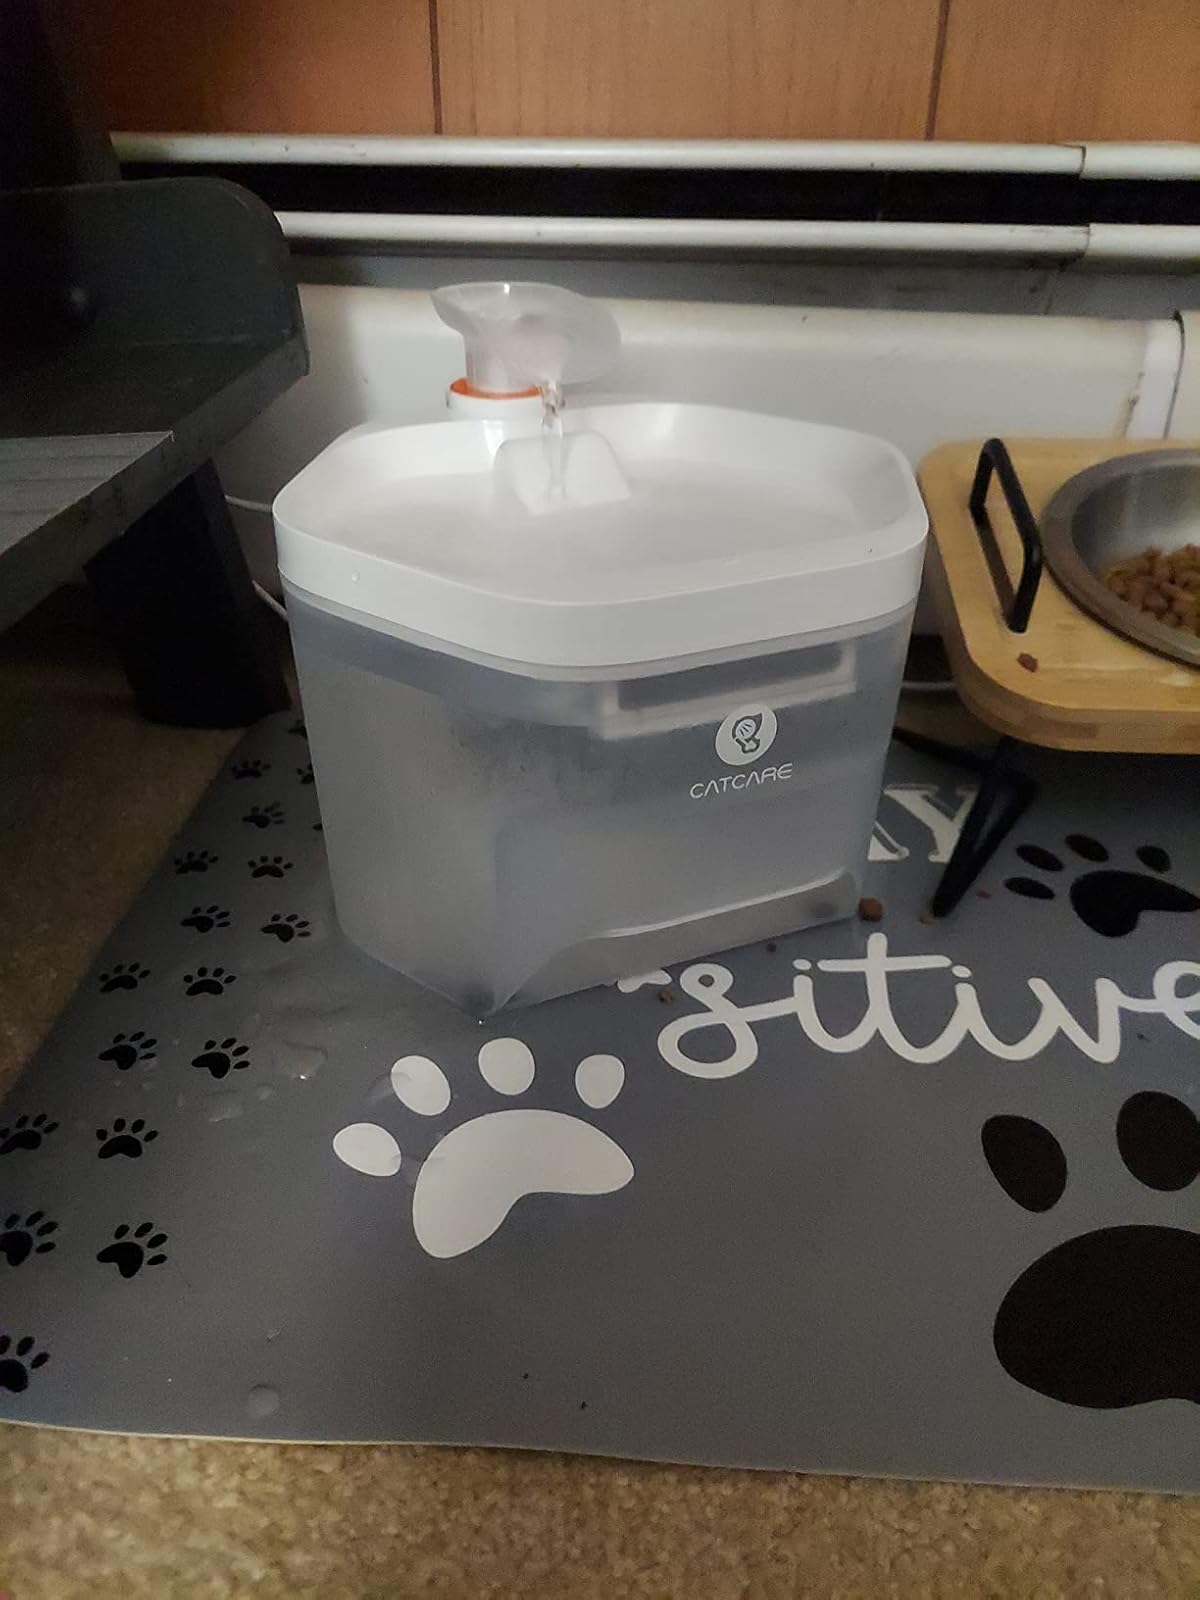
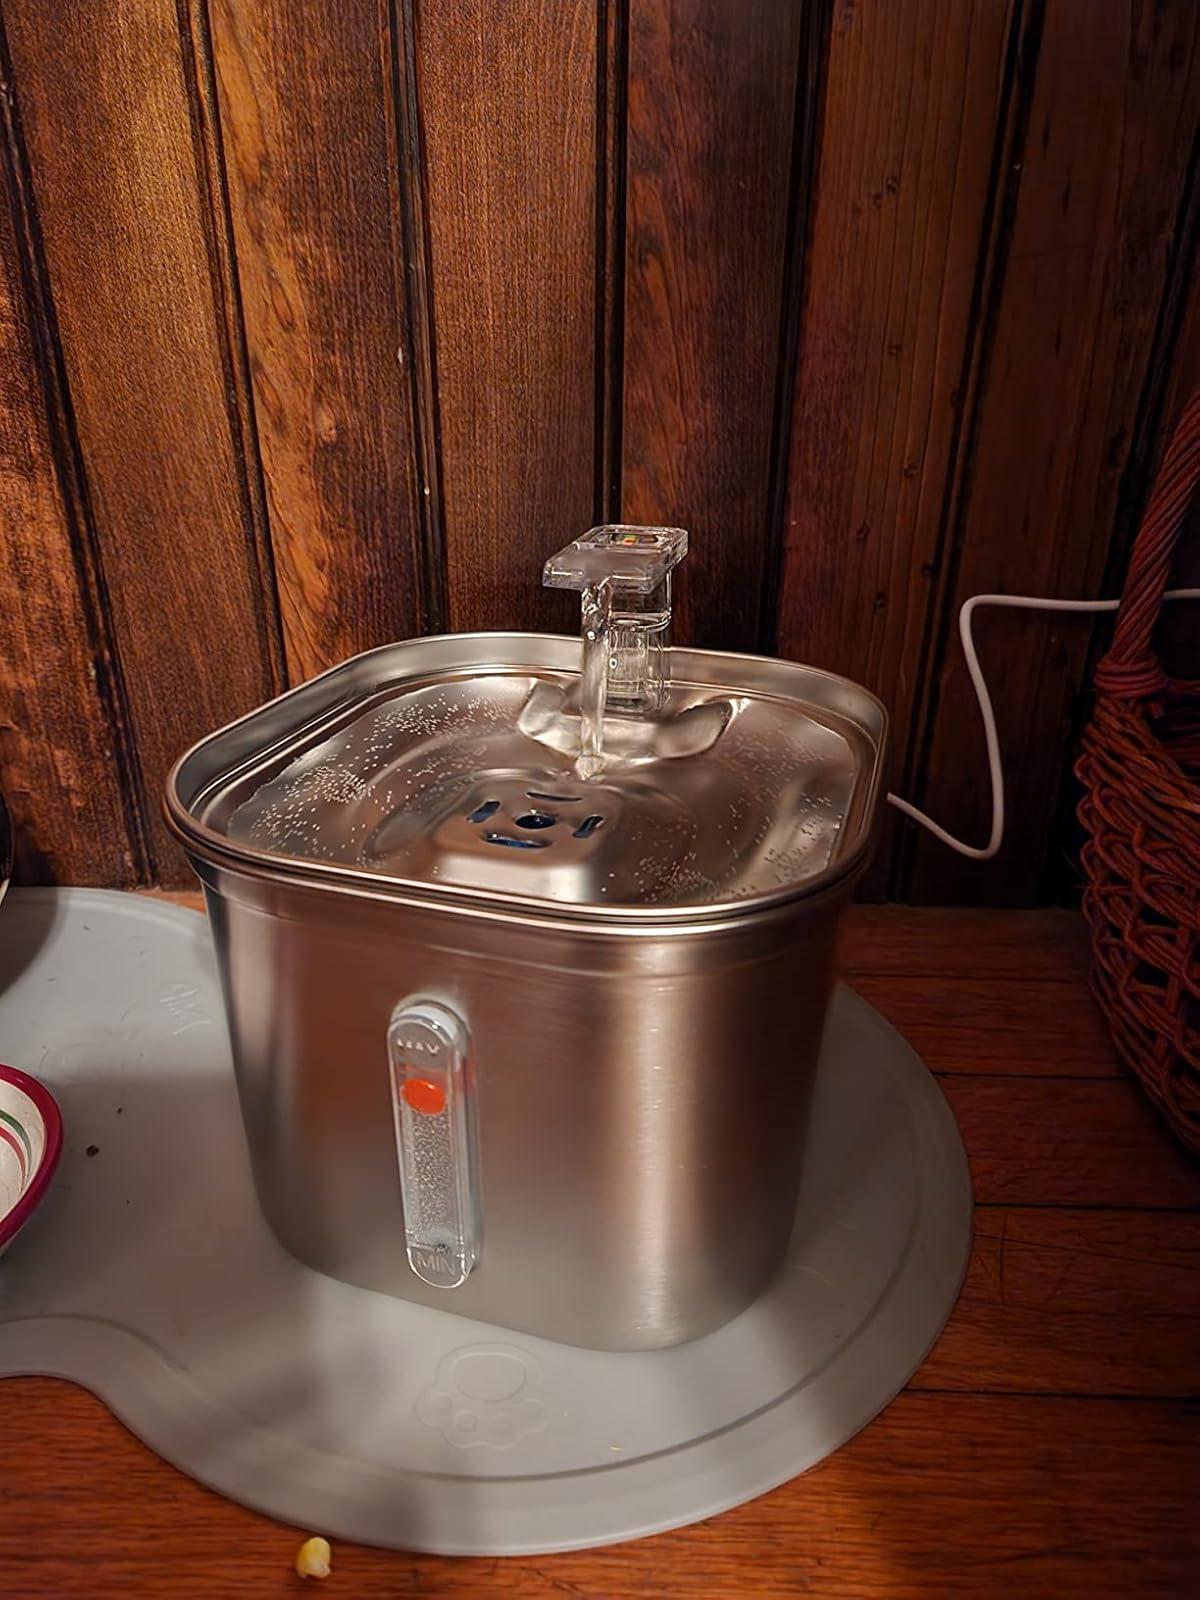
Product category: items_bowl
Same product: no